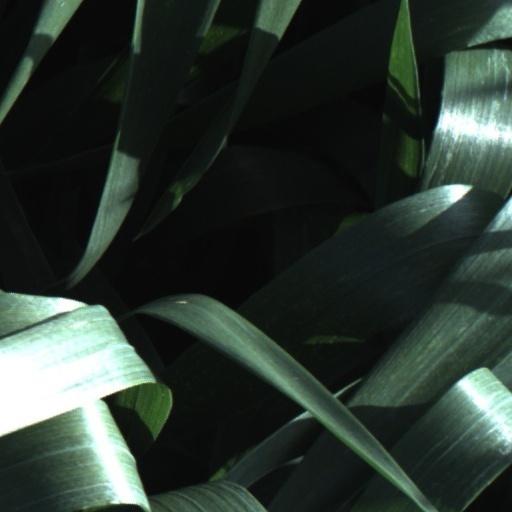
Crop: wheat